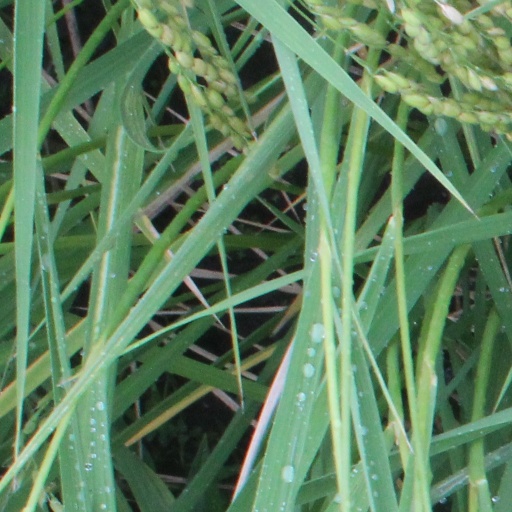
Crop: rice